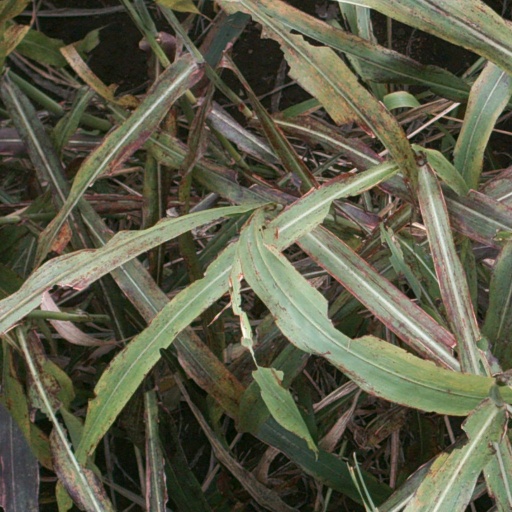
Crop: sorghum